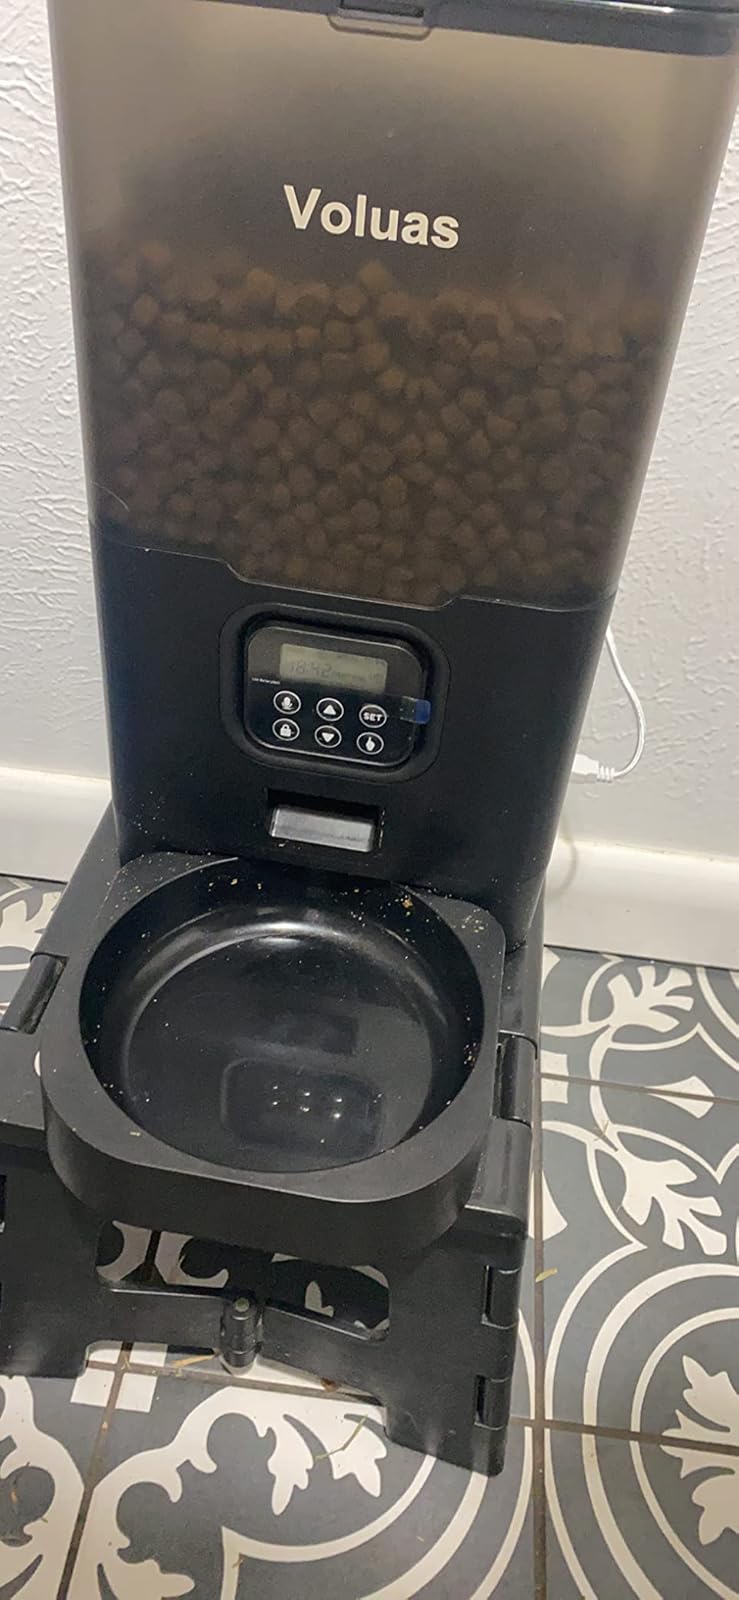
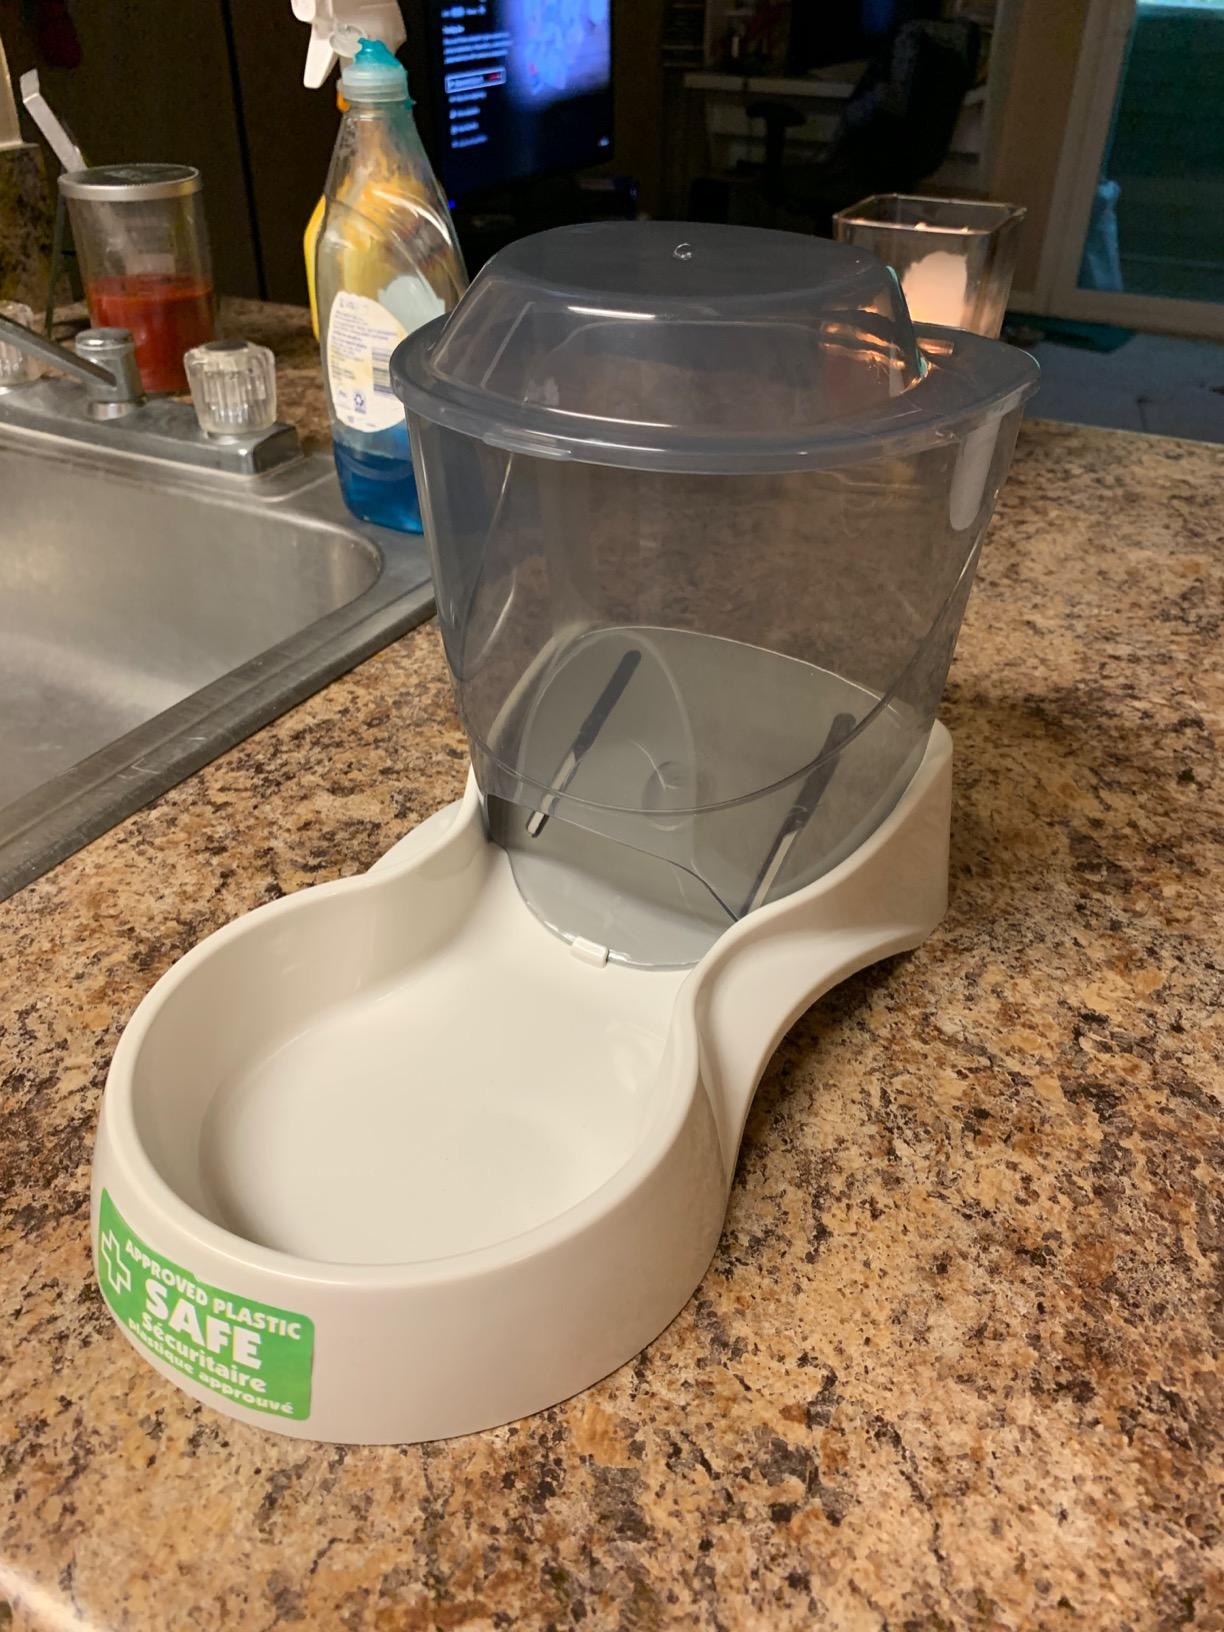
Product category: items_feeder
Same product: no